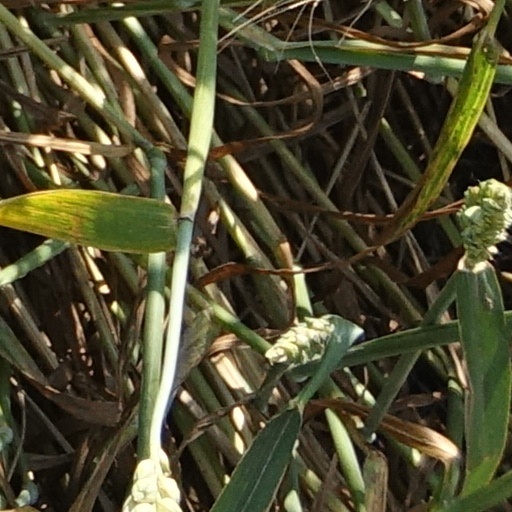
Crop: wheat